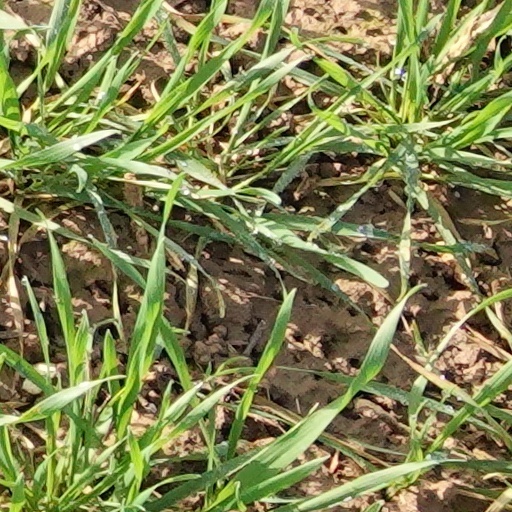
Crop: wheat